Dvulikiaspis

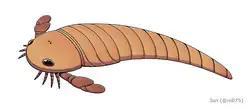
Life restoration of "D. menneri"

Like the other chasmataspidids, "D. menneri" was a small arthropod. The biggest specimen, PIN 5116/1, reached a total length of 2.64 centimetres (1.04 inches). This size is, however, notable among diploaspidids.